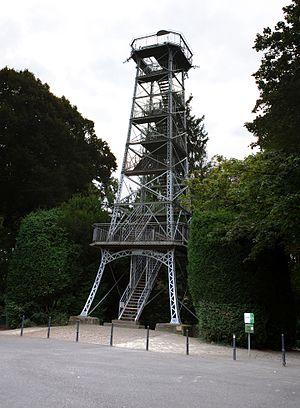
Tour du Belvédère, Mulhouse